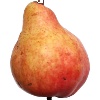
Label: Pear Red 1